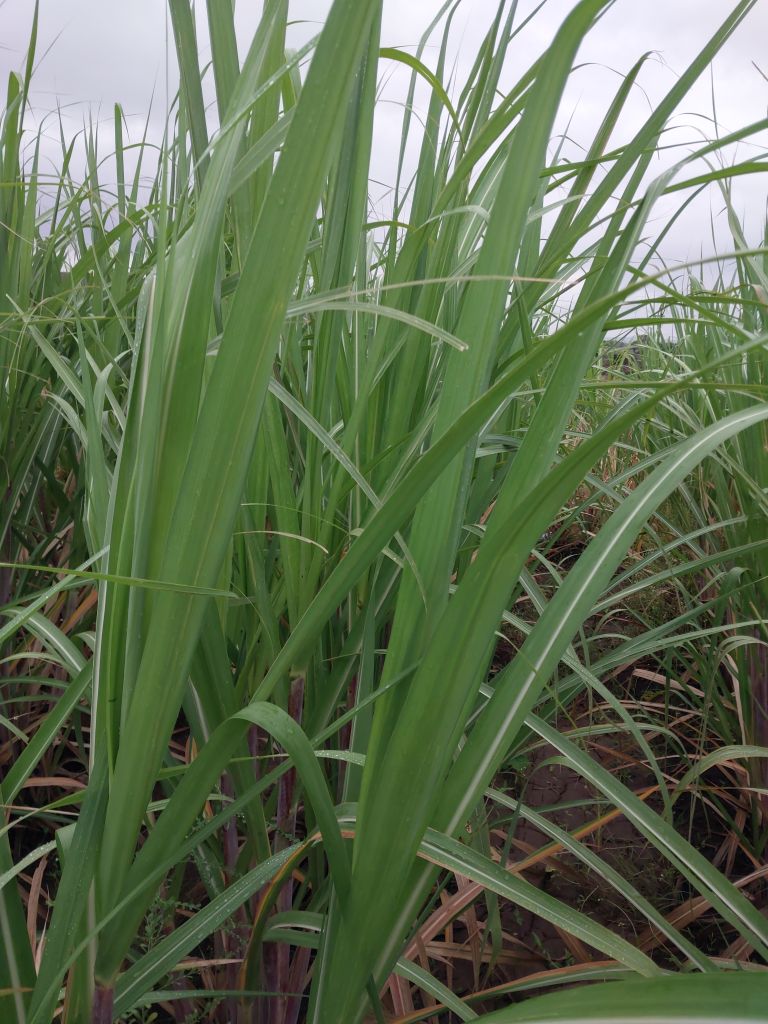
Label: Healthy